Geraldo Carneiro

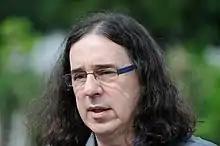
Geraldo Carneiro

Carneiro was born in Belo Horizonte. In his youth he dedicated himself to music, as a member of the band A Barca do Sol, together with his brother Nando Carneiro, Ritchie and others; he was also the composer and/or lyricist of numerous songs, including "Choro de Nada", recorded initially by Vinicius de Moraes and Toquinho in 1975, and then by Antônio Carlos Jobim and Miúcha. He has also collaborated with many other musical artists: Egberto Gismonti, Astor Piazzolla, John Neschling, Francis Hime, Wagner Tiso, Ney Matogrosso, Lenine, Michel Legrand, Olivia Byington, Zé Renato, Cauby Peixoto, Fafá de Belém, Leila Pinheiro, Gal Costa, As Frenéticas, Jane Duboc, and Zezé Motta.